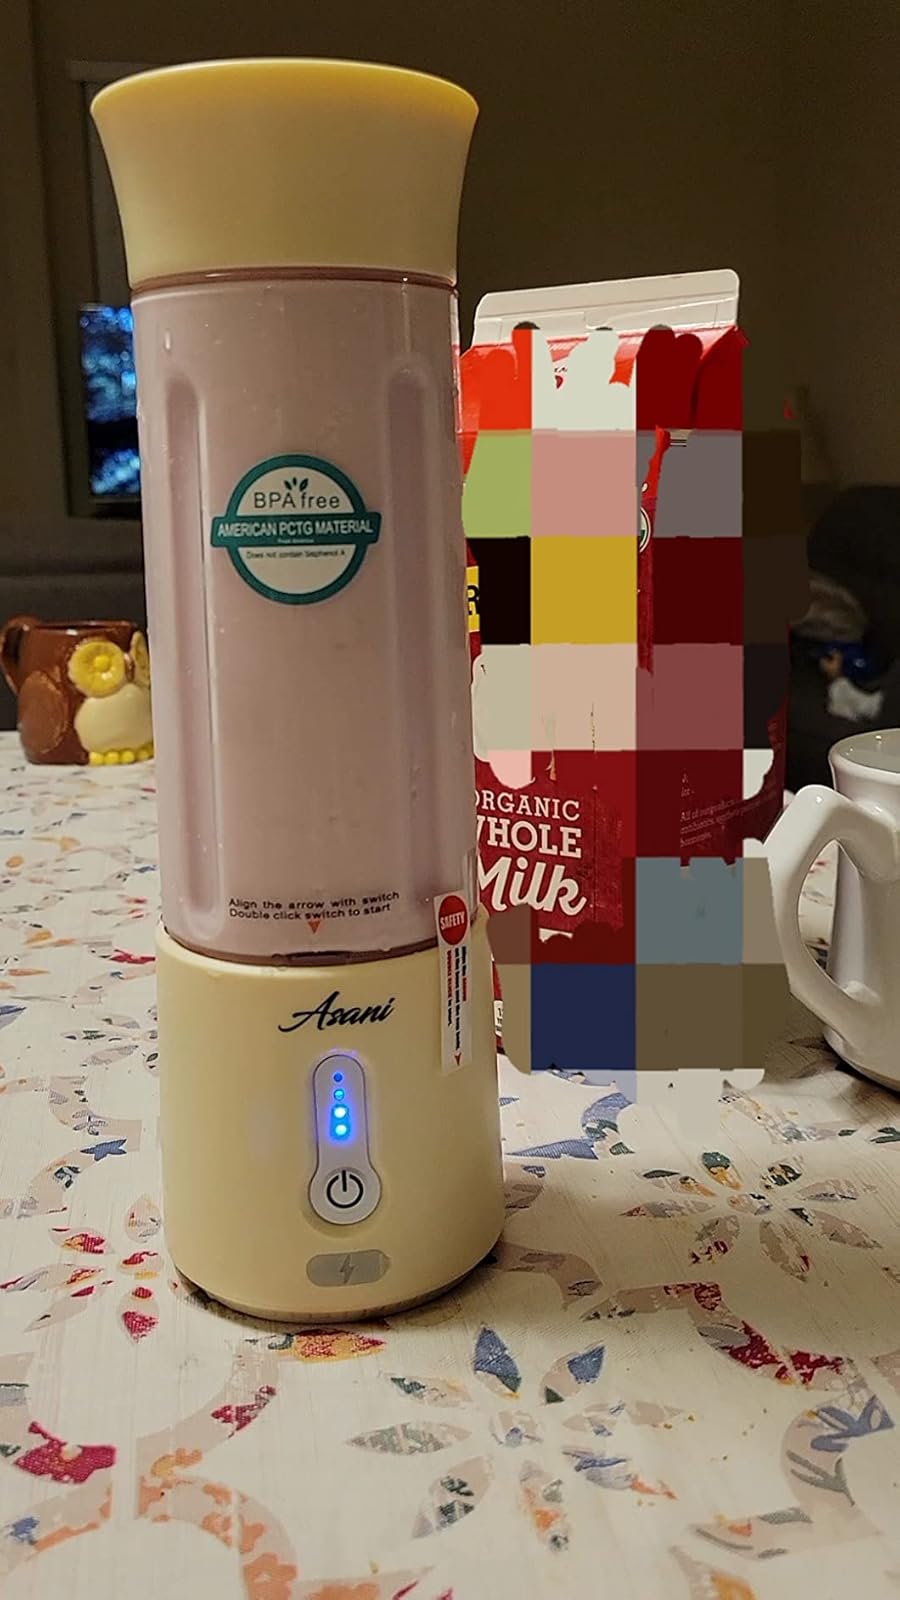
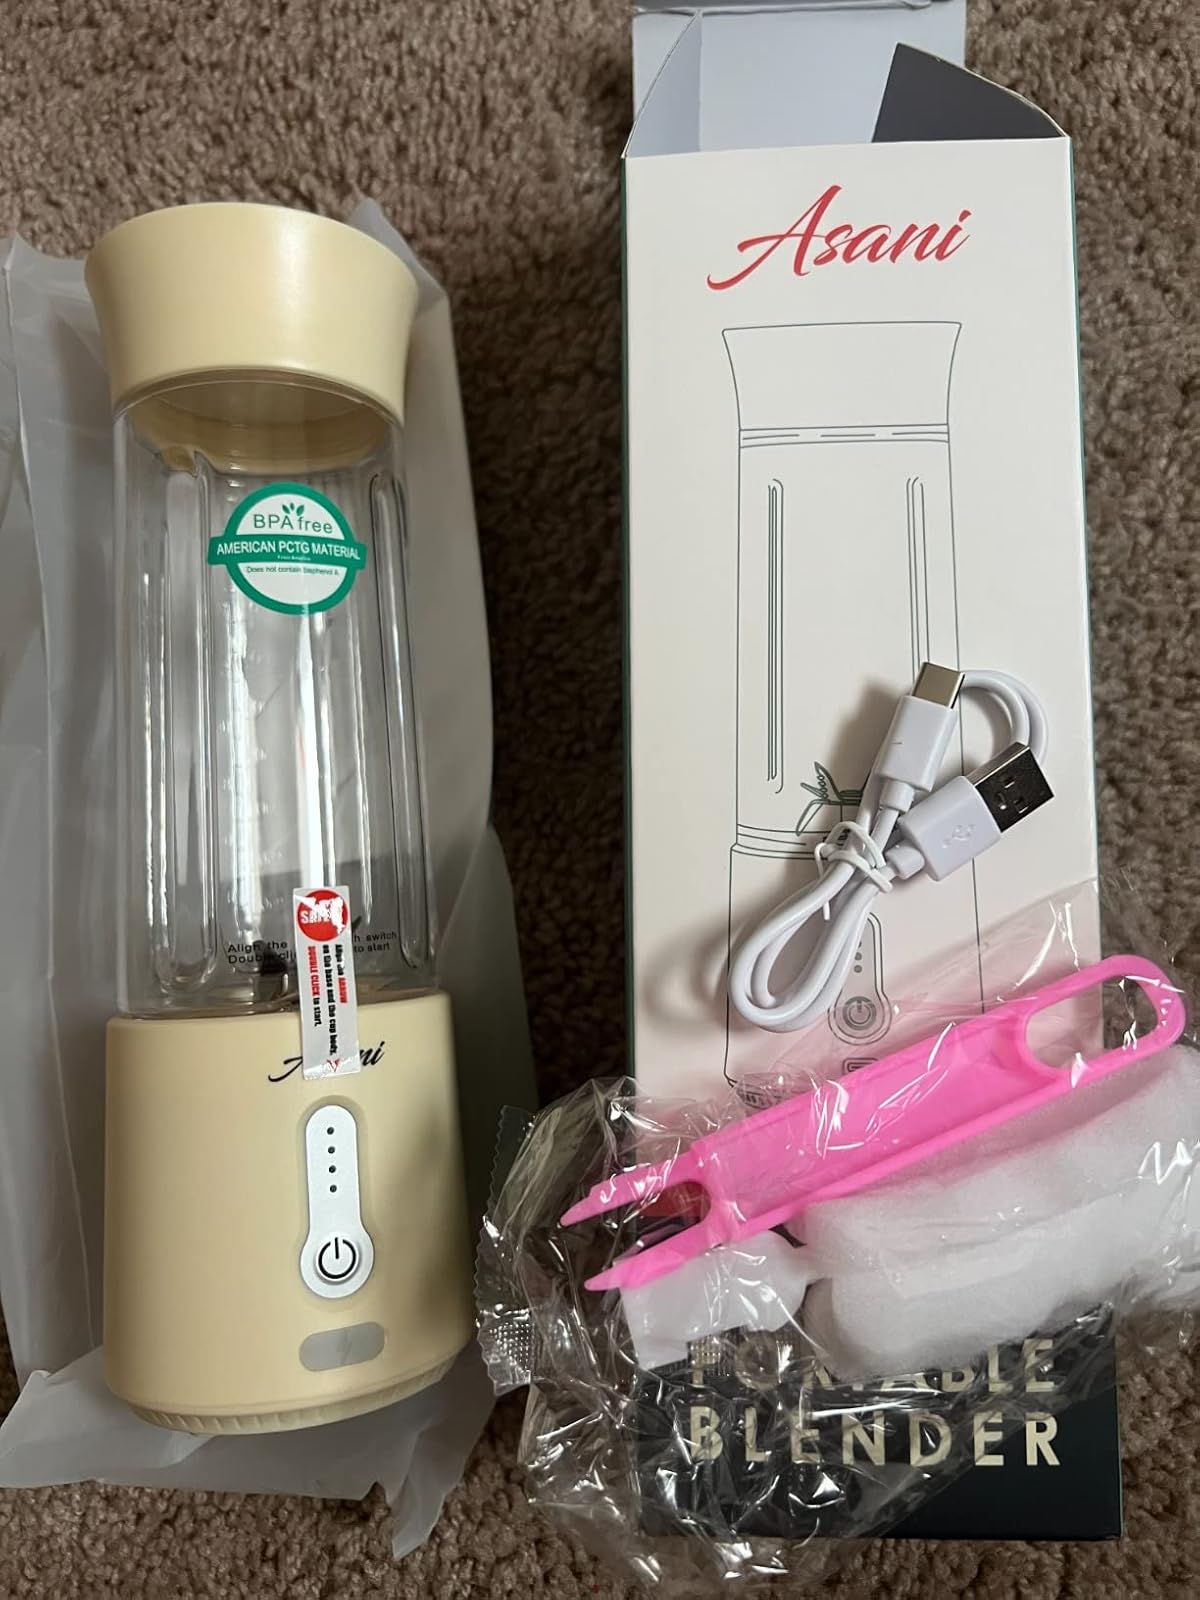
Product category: items_blender
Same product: yes